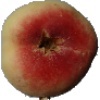
Label: peach_flat